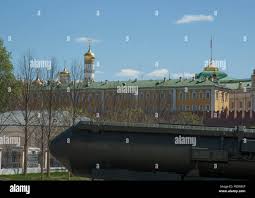
Label: Air Defense